Music of Russia

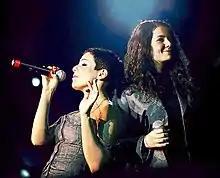
t.A.T.u., a Russian pop group that broke through to Western charts

Music publishing and promotion in the Soviet Union was a state monopoly. To earn money and fame from their talent, Soviet musicians had to assign to the state-owned label Melodiya. This meant accepting certain boundaries of experimentation, that is, the family-friendly performance and politically neutral lyrics favoured by censors. Meanwhile, with the arrival of new sound recording technologies, it became possible for common fans to record and exchange their music via magnetic tape recorders. This helped underground music subculture (such as bard and rock music) to flourish despite being ignored by the state-owned media.